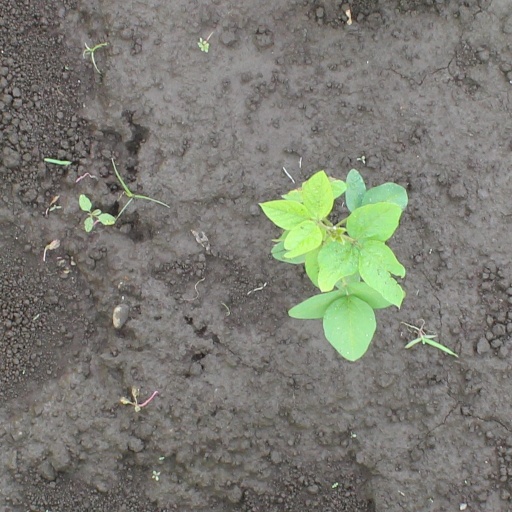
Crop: soybean